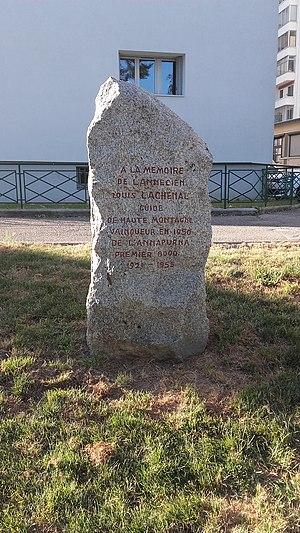
Louis Lachenal, né le 17 juillet 1921 à Annecy et mort le 25 novembre 1955 dans la vallée Blanche à Chamonix, est un alpiniste français, premier vainqueur avec Maurice Herzog, en 1950, de l'un des sommets de plus de huit mille mètres : l'Annapurna.